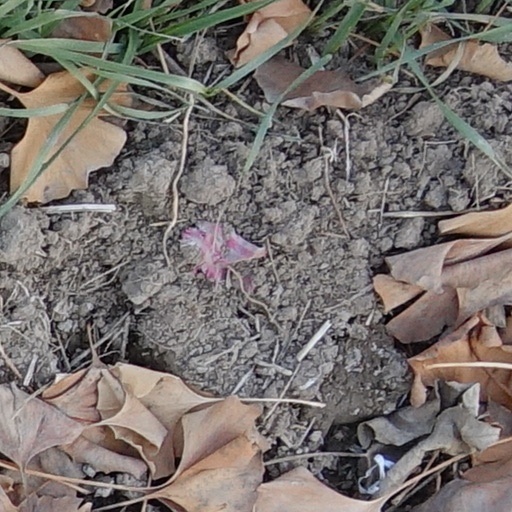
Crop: wheat